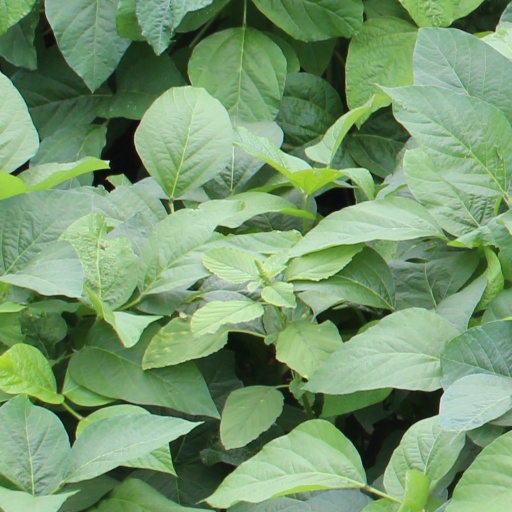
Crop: soybean